Ammersoyen Castle

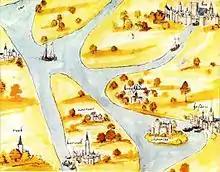
Ammersoyen on a map of ca. 1534

The earliest mention of Ammerzoden, or Ambersoi as it was once known, was in the 11th century. Given that the village was built on a river with very arable lands, it was most likely just a small farming community with little importance until the creation of the castle in the 14th century. Today, the village is home to approximately 4000 people, and since 1999 has been part of the municipality of Maasdriel. Prior to 1999, Ammerzoden was its own municipality.